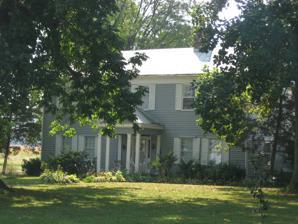
Building: James Elliott Farm
Country: United States of America
Year built: 1826
Historic house in Indiana, United States United States historic place James Elliott Farm U.S. National Register of Historic Places Front of the farmhouse Show map of Indiana Show map of the United States Location 1221 Church St. ( State Road 66 ) at New Harmony , Indiana Coordinates 38°7′44″N 87°55′23″W / 38.12889°N 87.92306°W / 38.12889; -87.92306 Area 15 acres (6.1 ha) Architect James Elliott Architectural style Greek Revival NRHP reference No. 03001312 Added to NRHP December 23, 2003 The James Elliott Farm is a historic farmstead located on the edge of the town of New Harmony in Posey County , in the U.S. state of Indiana .  The farm is composed of the farmhouse and seven outbuildings, including corn cribs , a barn , a shed , a silo , and a milkhouse. The farm centers around the farmhouse, which was built in the Greek Revival style in 1826 by English immigrant James Elliott; even before Elliott joined the commune, the property had been associated with the followers of Robert Owen ; the land had previously supported an offshoot of the main community, which its residents called "Feiba Peveli."  Elliott had settled in the vicinity as part of the Owenist commune that lived at New Harmony at that time; besides farming, Elliott established himself as the community's brewer . Among the distinctive architectural elements of the farmhouse are its two large chimneys, its symmetrical five- bay facade, and a porch with a gabled Greek Revival pediment .  The front door sits at the middle of the first-floor facade, with two windows on each side; the second floor facade is similar, except that a window occupies the place of the front door. Although the Elliott Farm dates back nearly two hundred years, not all of its elements are original; one of the outbuildings was completed in 1938. Later in the twentieth century, the owners — still members of the Elliott family — took sustained action to restore and maintain the farm; this was one of many projects that they undertook at the time to preserve the buildings dating back to the time of the Harmony Society .  In connection with their preservation efforts, the family succeeded in having the property listed on the National Register of Historic Places in 2003, due in part to the property's importance in the fields of architecture and agriculture. Six New Harmony properties are listed on the National Register, along with many buildings that have been grouped together as the New Harmony Historic District and named a National Historic Landmark ; of the six, only the Harmony Way Bridge and the Elliott Farm are not part of the historic district . References